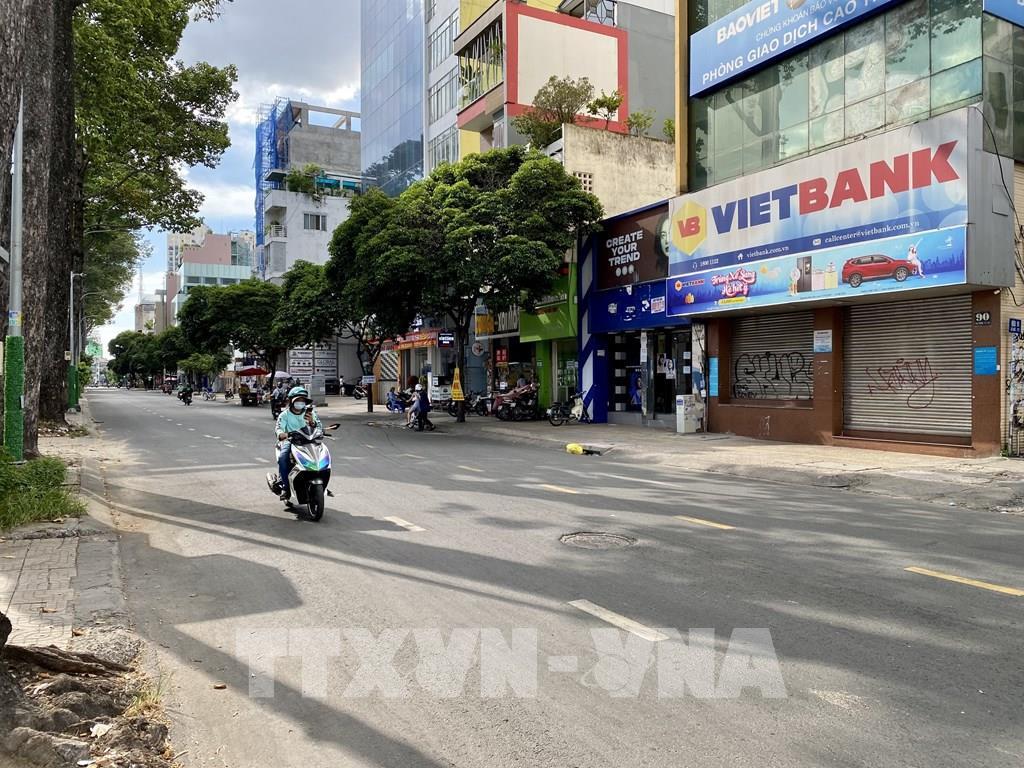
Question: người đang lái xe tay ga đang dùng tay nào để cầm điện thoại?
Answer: người đang lái xe tay ga đang dùng tay trái để cầm điện thoại